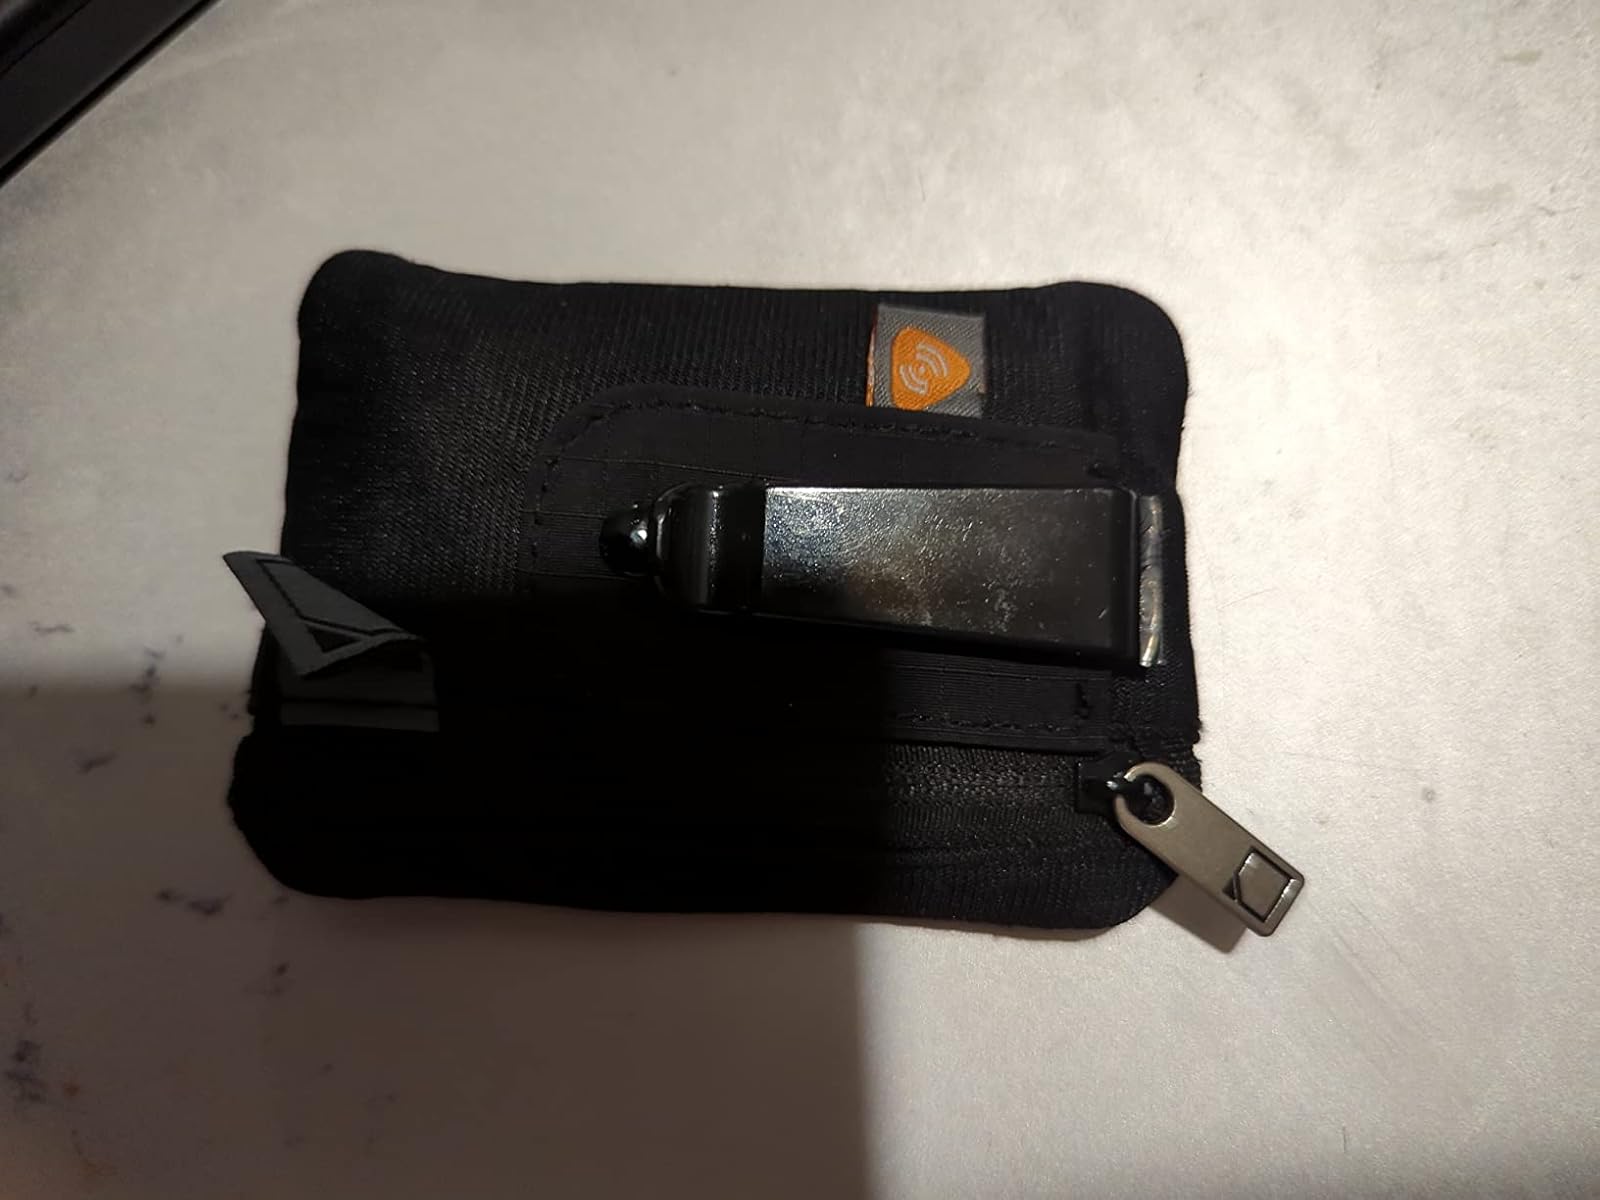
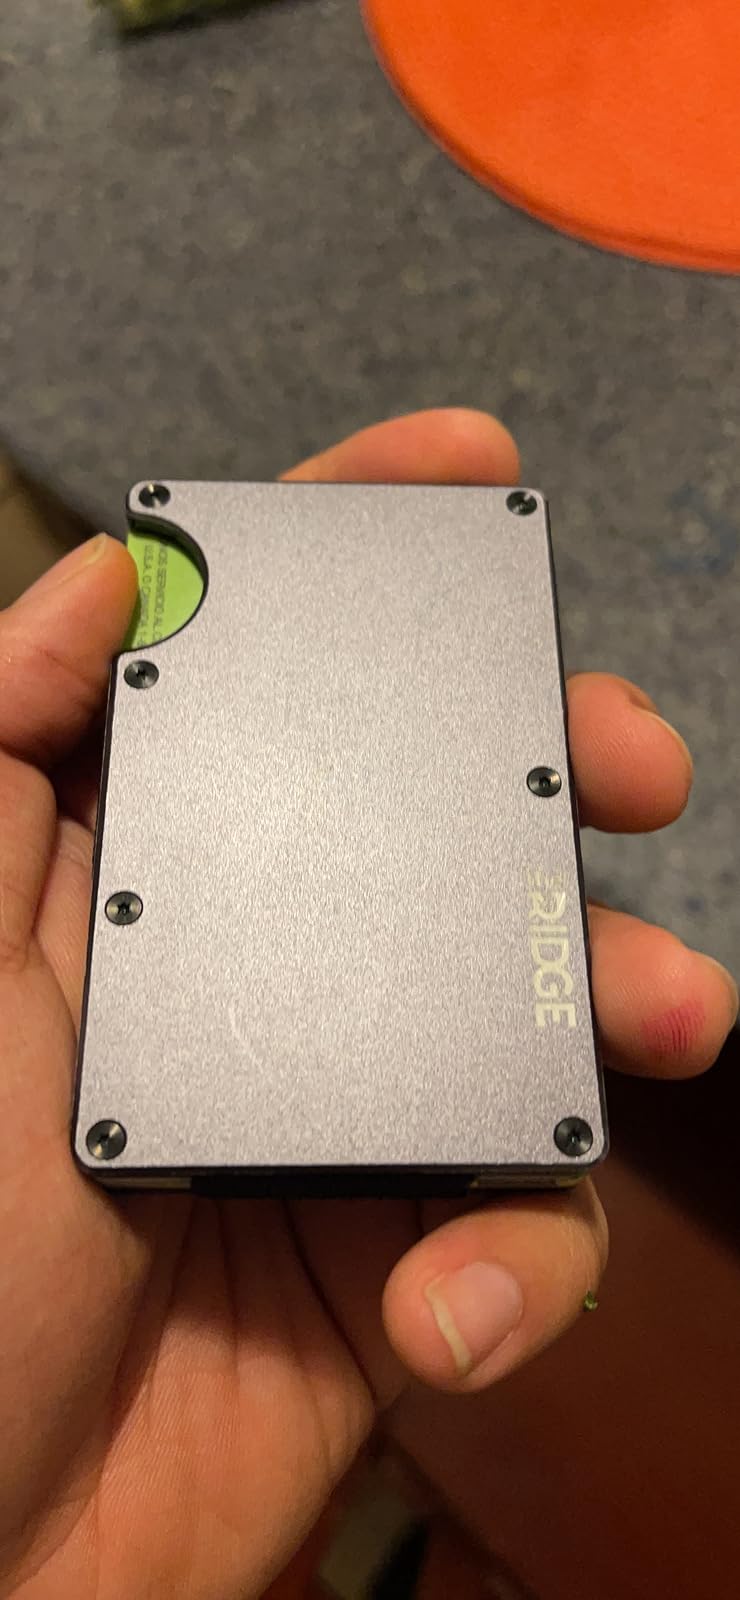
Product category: accessories_wallet
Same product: no